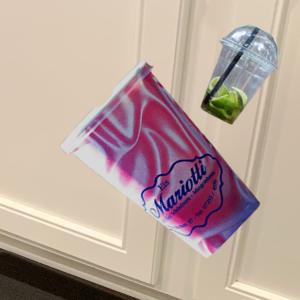
Label: cups